Cipher Data Products

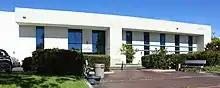
Site of Cipher Data Products' manufacturing plant in Garden Grove, California, now owned by Saint-Gobain, pictured in 2021

By mid-1985, the company had plants in both San Diego, Garden Grove, California, and Mountain View, California. Muller described the company in 1985 as being in a transitional period between focusing on their legacy 9-track reel-to-reel tape products and newer, GCR-based tape cartridges. In 1986, Cipher inked a couple of multi-million dollar deals with IBM to license Cipher's QIC technology for use in the PC RT and the System/36, as well as Cipher's 1880 half-inch, reel-to-reel tape drives for use in the IBM 9370 midrange computer.